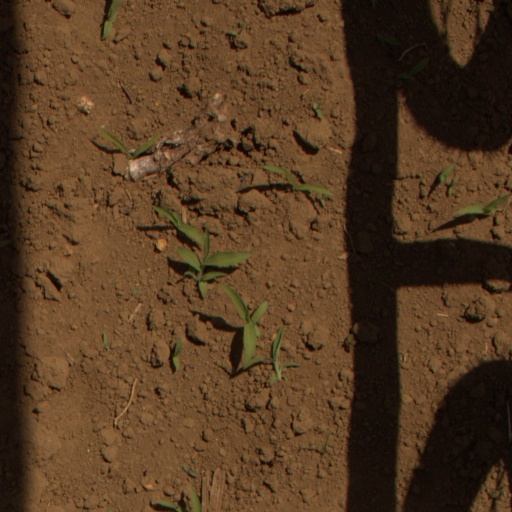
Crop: Jerusalem artichoke